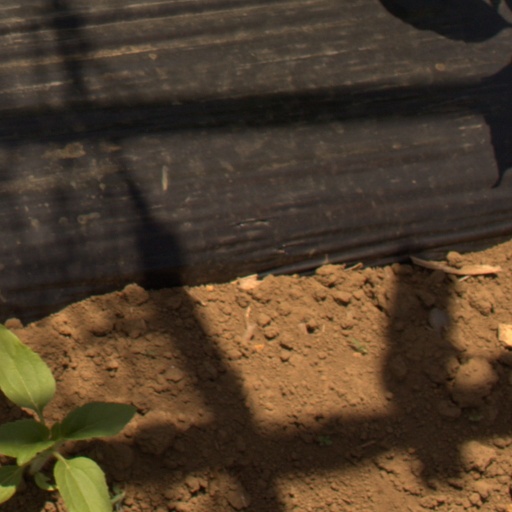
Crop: Jerusalem artichoke